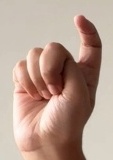
ASL sign: X